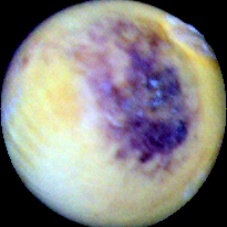
Label: Spotted